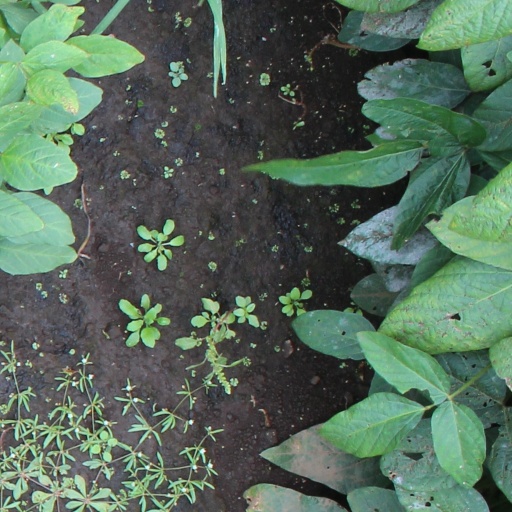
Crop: soybean